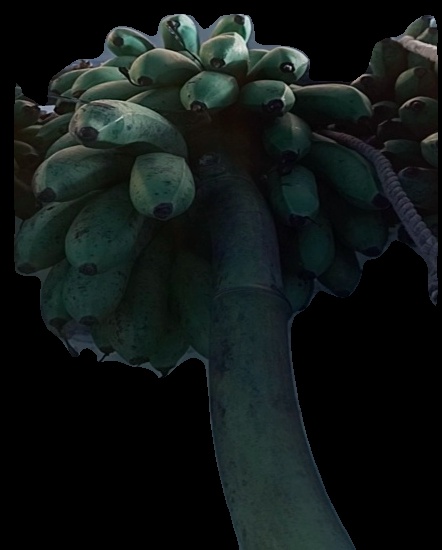
Variety: rasbale
Grade: grade2